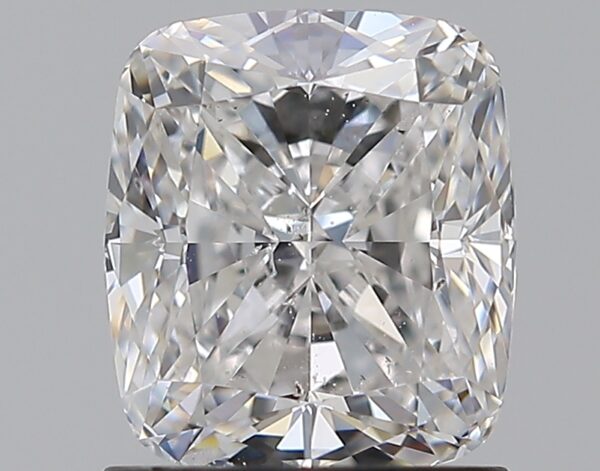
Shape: cushion
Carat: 1.5
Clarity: SI1
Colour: E
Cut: EX
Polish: EX
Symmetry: EX
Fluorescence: N
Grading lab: GIA
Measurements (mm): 6.82 x 6.03 x 4.2